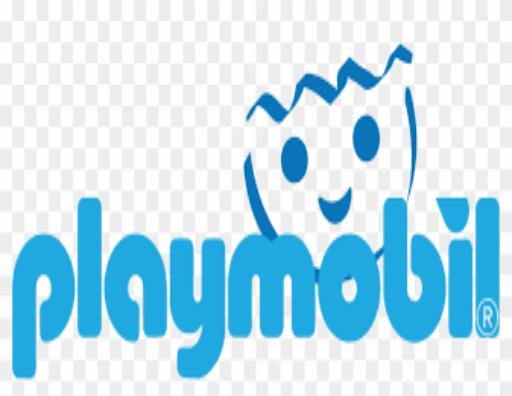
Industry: Leisure